Gene Epstein

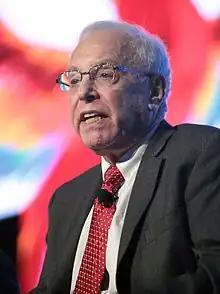
Epstein in 2016

Gene Epstein (born 1944) is an American economist. He is best known for his work advancing libertarian principles and promoting free-market policies. He worked as the economics editor of "Barron's Magazine" from 1993 to 2018 where he wrote the influential "Economic Beat" column, focusing on macroeconomic trends and critiques of government intervention in markets. He calls himself a follower of the Austrian school of economics and is an associated scholar at the Ludwig von Mises Institute in Auburn, Alabama. Epstein is also the founder and director of "The Soho Forum", a debate series dedicated to discussing and defending libertarian ideas on economic and social issues. He frequently lectures on topics such as monetary policy, the role of government, and the ethics of capitalism. In addition to his journalism and speaking engagements, Epstein has authored books on economic policy and has contributed to a variety of academic and popular publications.